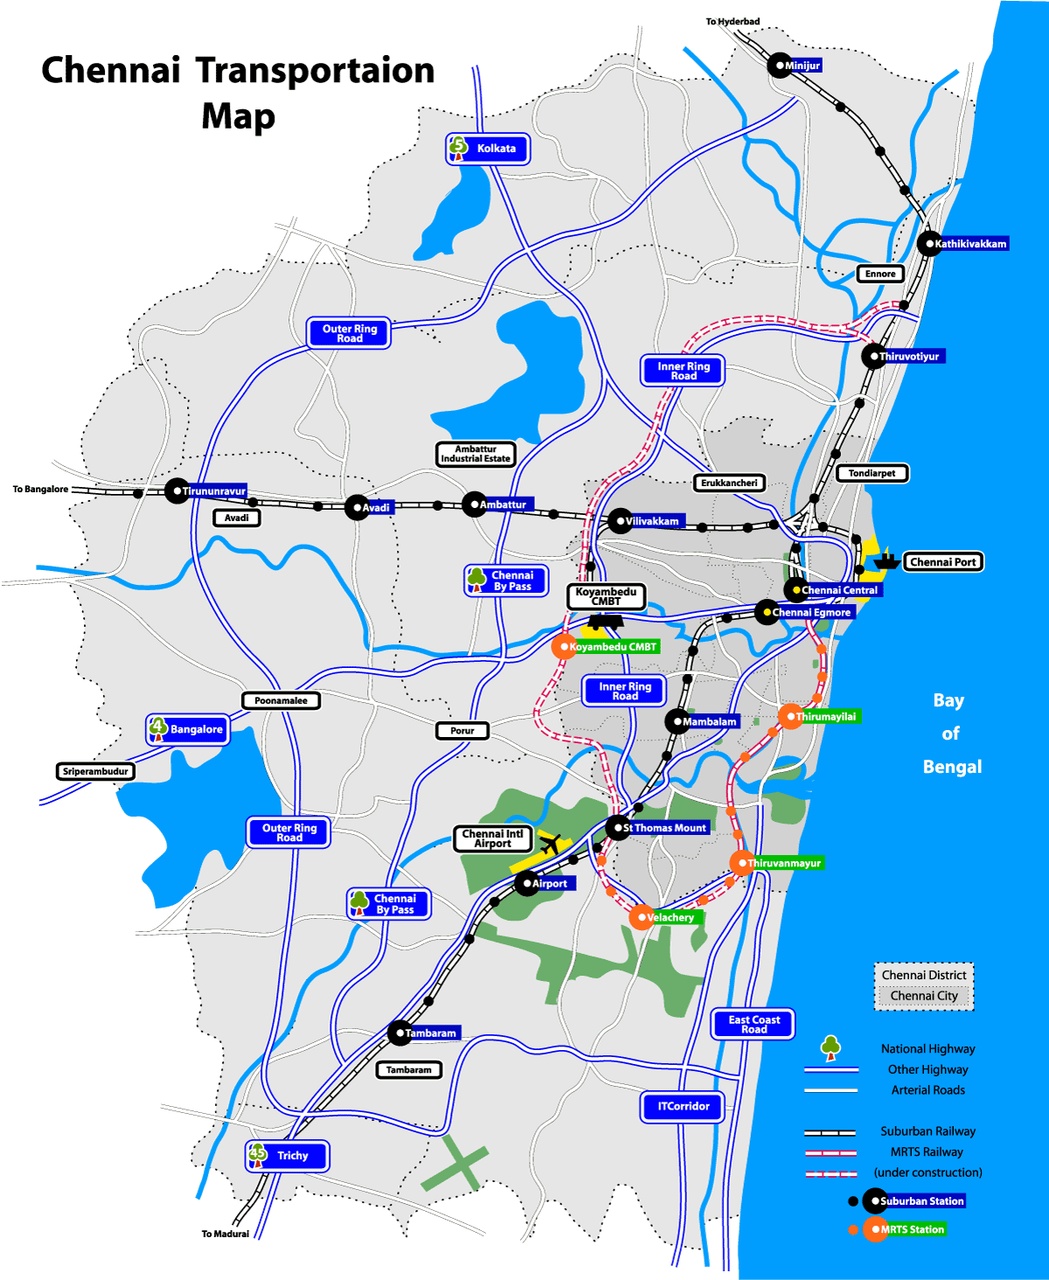
Transportation map for Chennai district